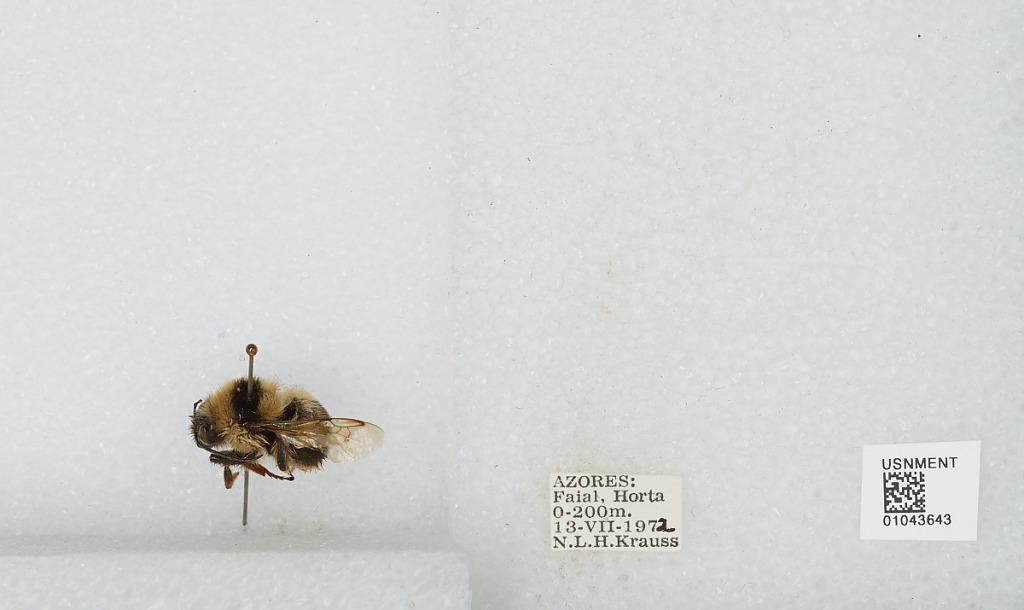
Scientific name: Bombus sp.
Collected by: N. Krauss
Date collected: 1972-7-13
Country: Portugal
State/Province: Azores
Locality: Horta, Faial
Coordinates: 38.5348, -28.6299